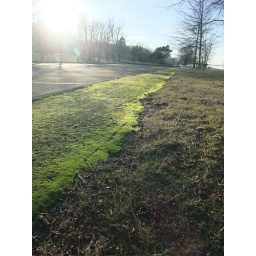
Neon green moss covering sidewalk - Product of winter in the Pacific NW!